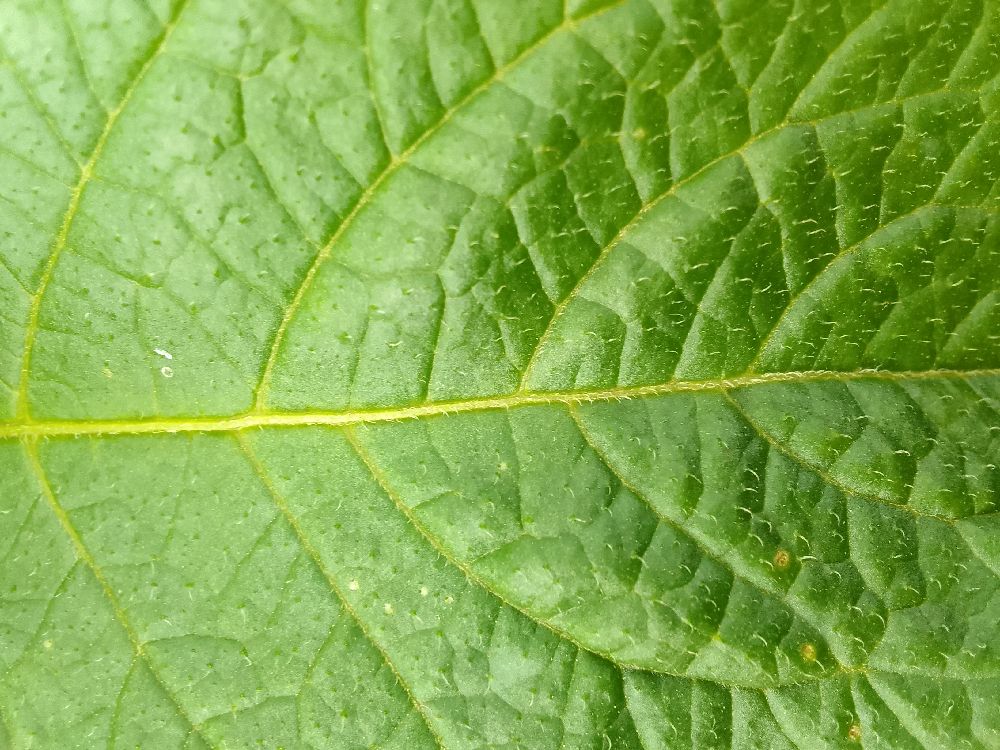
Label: Healthy